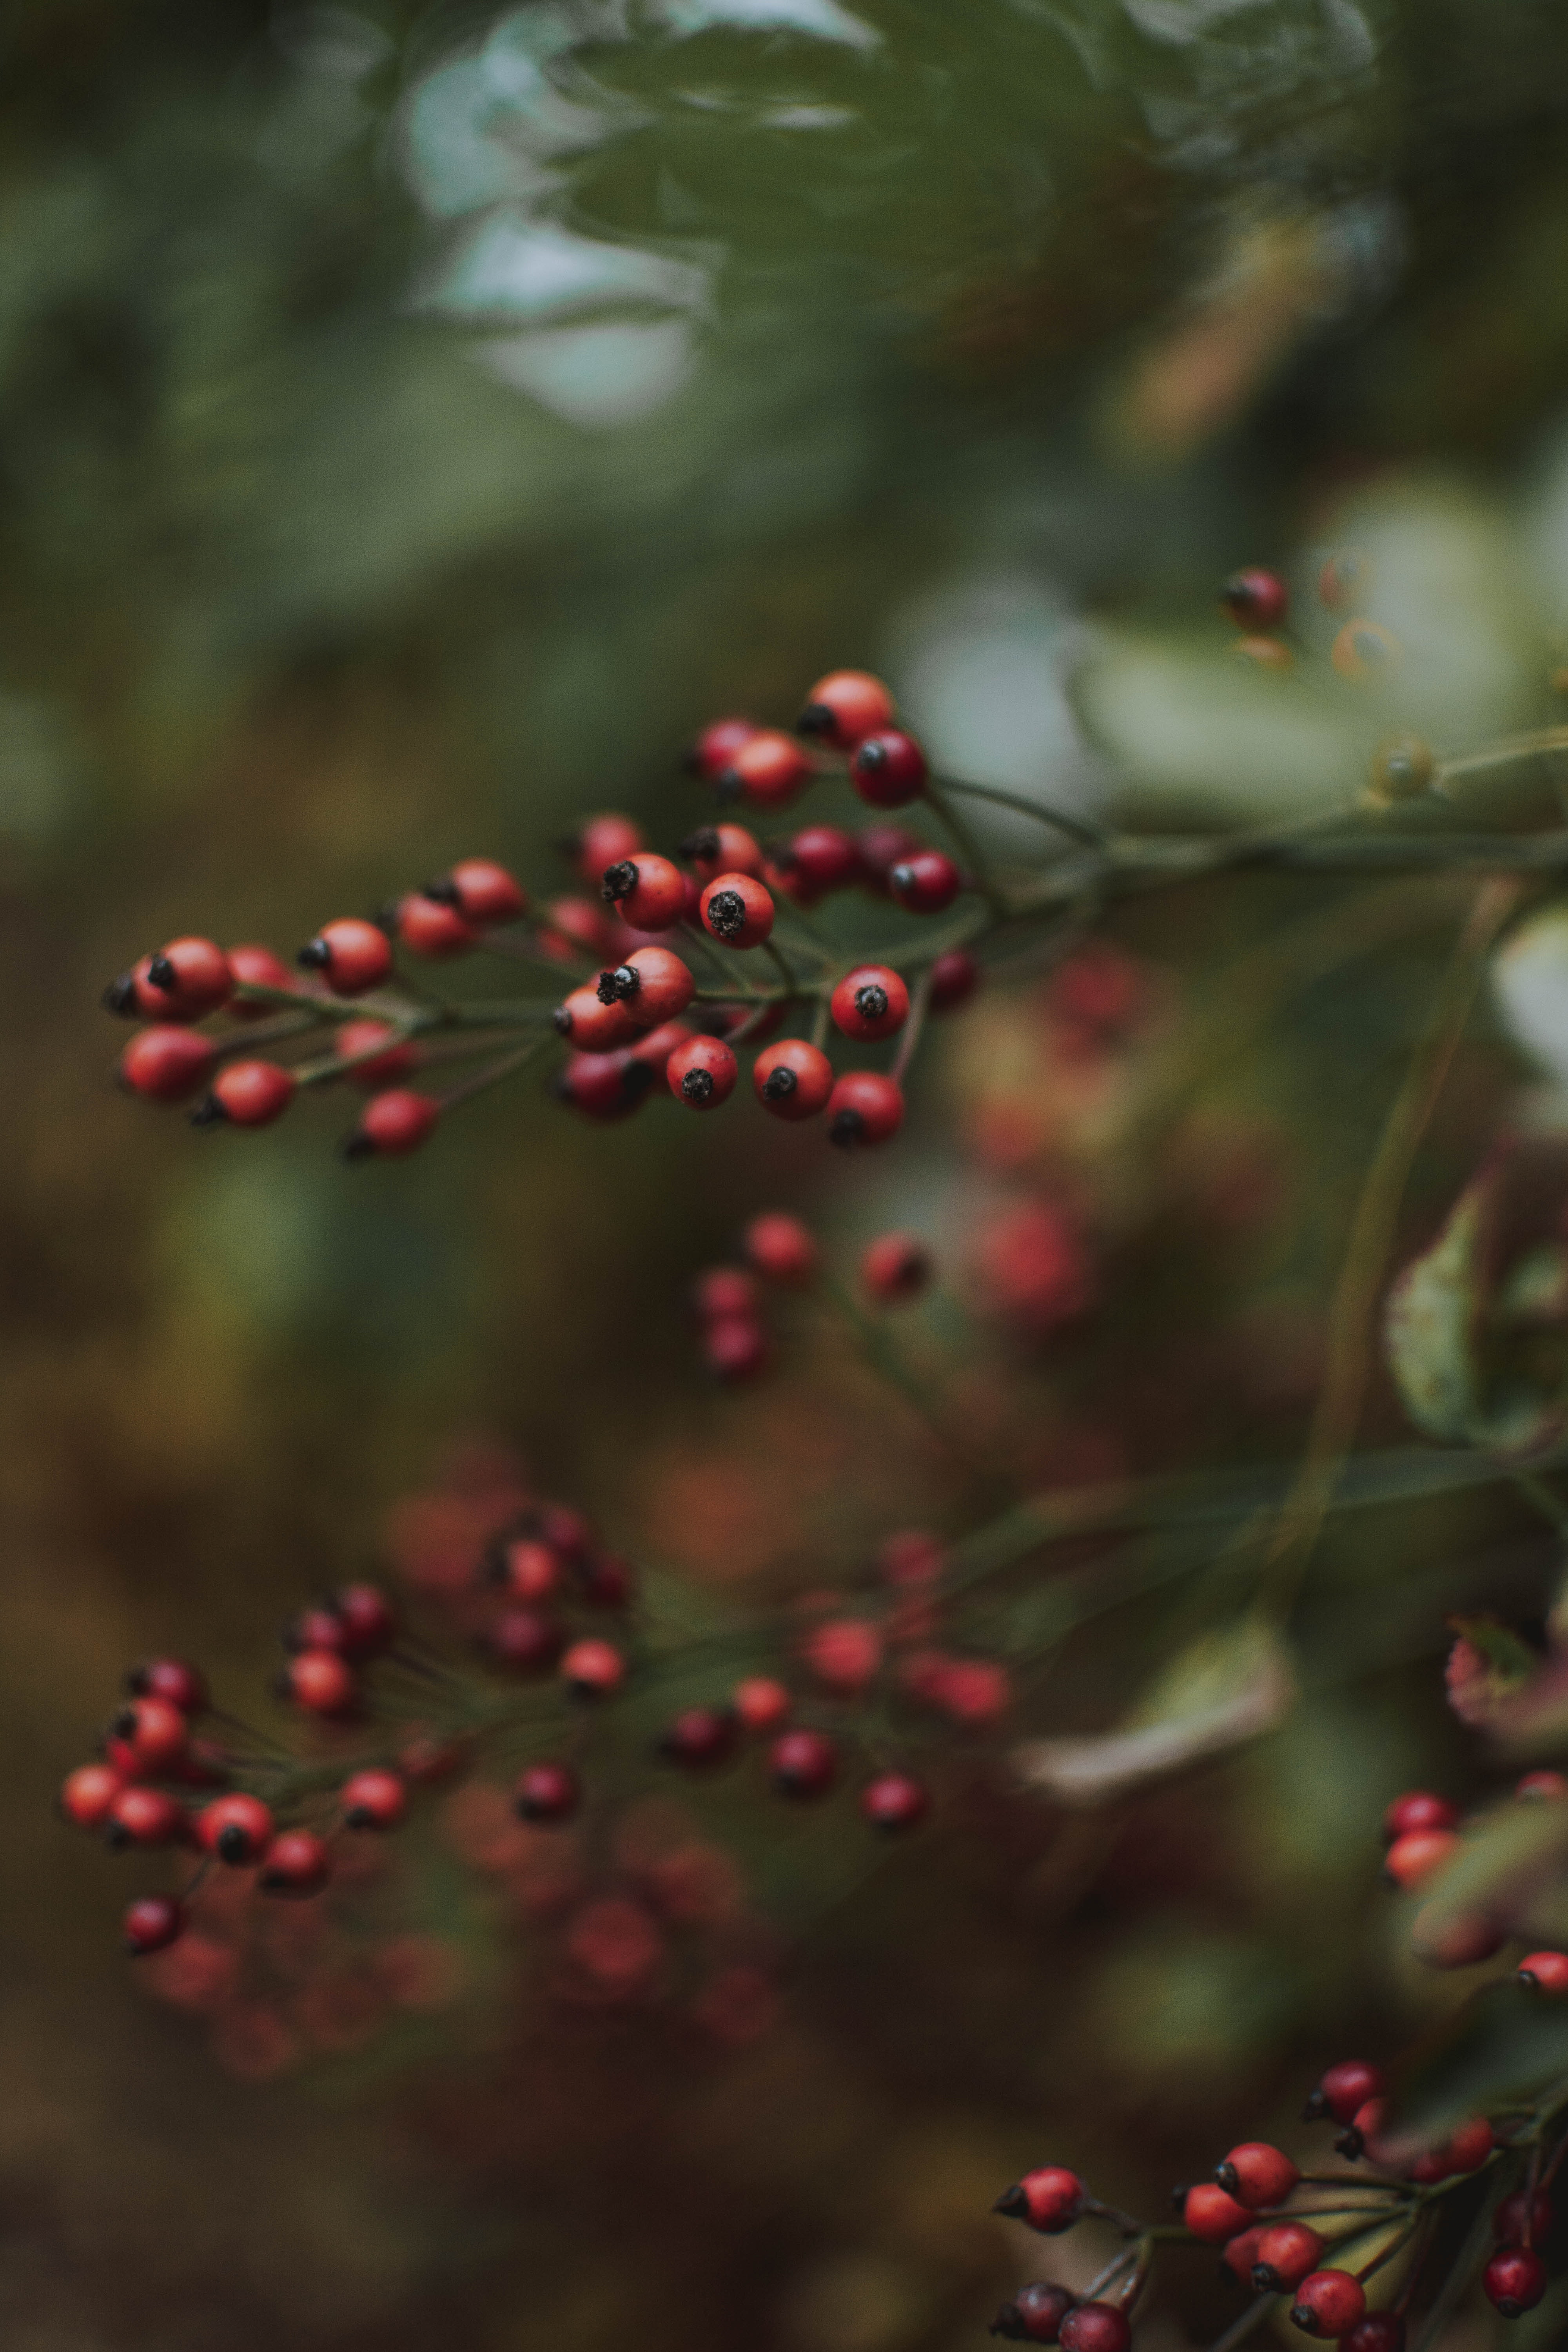
red, leaf, green, plant, branch, pink peppercorn, tree, flower, botany, twig, holly, spring, organism, berry, autumn, fruit, vascular plant, sorbus, macro photography, winter, flowering plant, pine family